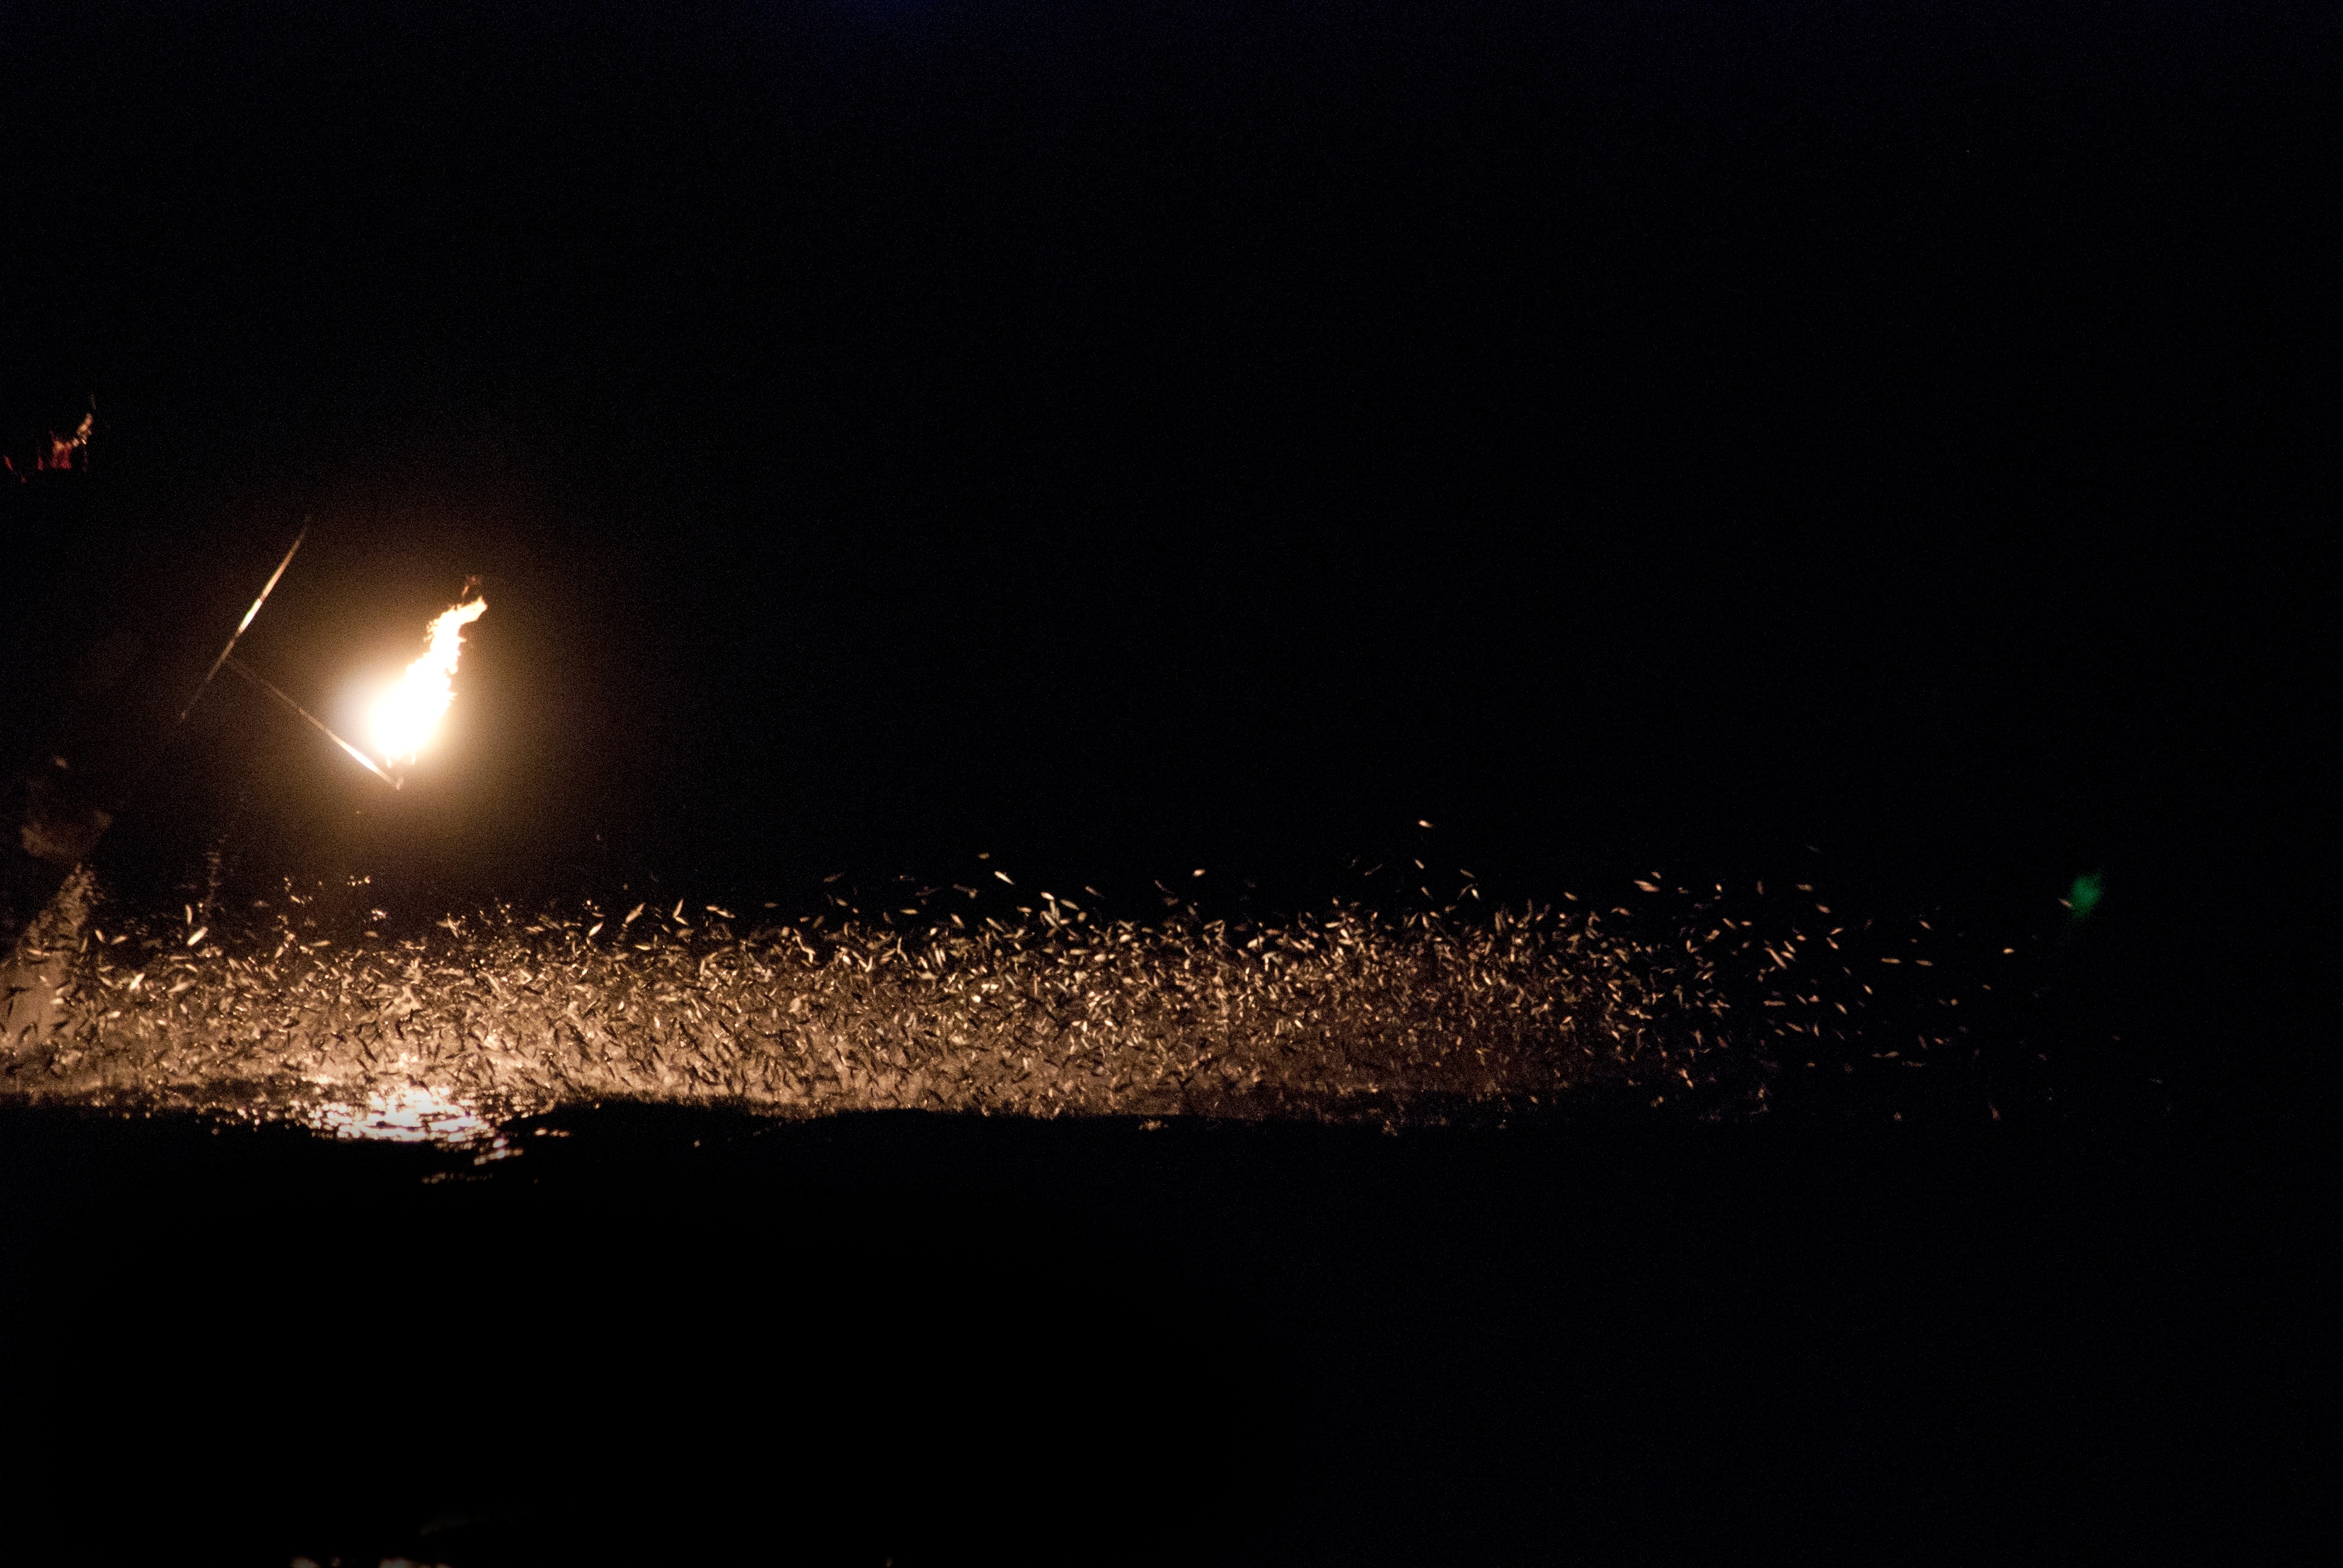
light, night, sparkler, darkness, lighting, atmosphere of earth